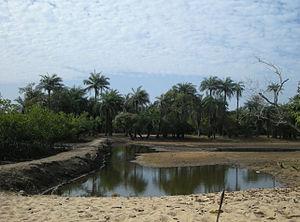
Petite digue à l'île de Carabane (Casamance, Sénégal), à proximité du cimetière
Carabane, également appelé Karabane, est à la fois une île et un village situés à l'extrême sud-ouest du Sénégal, dans l'embouchure du fleuve Casamance. Site paradisiaque, doté d'un climat agréable et d'une luxuriante végétation, c'est aussi du point de vue historique le premier comptoir colonial français en Casamance. Dans un environnement maritime et fluvial propice à l'exploitation halieutique, l'île vit pourtant au rythme du calendrier rizicole, car les Diolas, majoritaires à Karabane, sont avant tout des terriens : on a pu parler de véritable « civilisation du riz » en Basse-Casamance. En complément — tant alimentaire qu'économique —, ils pratiquent aussi la pêche artisanale et la collecte de crustacés, mais les pêcheurs professionnels viennent surtout d'autres régions.